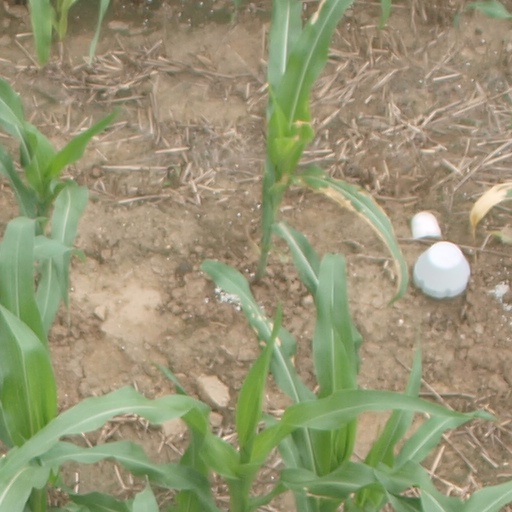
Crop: maize; corn